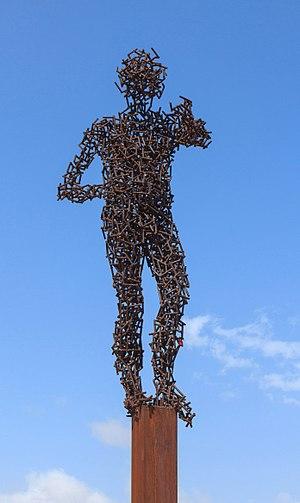
Pájara est une commune de la communauté autonome des îles Canaries en Espagne. Elle est située au sud de l'île de Fuerteventura dans la province de Las Palmas.